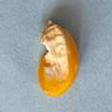
Maize quality: Bad